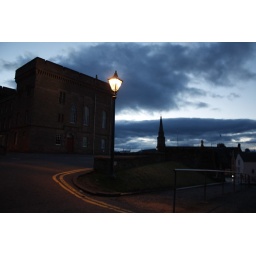
Dramatic sky over Inverness castle